Gore–McLemore resolutions

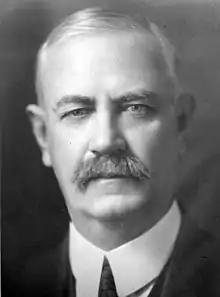
Representative A. Jefferson McLemore

Since the outbreak of World War 1 in mid-1914, the United States had sought to remain neutral, at least in a military sense. However, in practice, the US was more sympathetic to the Allied cause, as the US maintained economic ties to the Entente powers (particularly the United Kingdom) through loans and the munitions trade. Additionally, the upper political class feared the impact a German victory would have on the Americas.